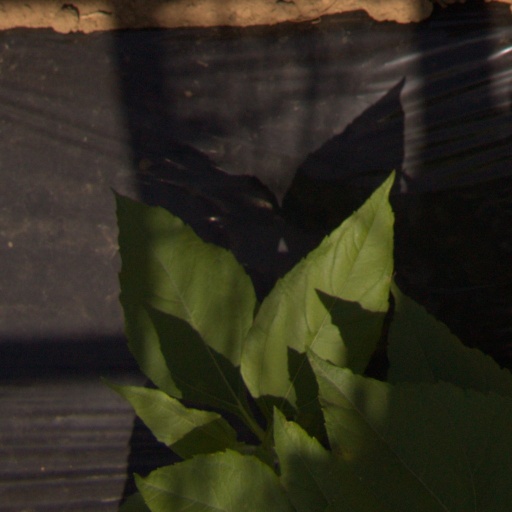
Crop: Jerusalem artichoke